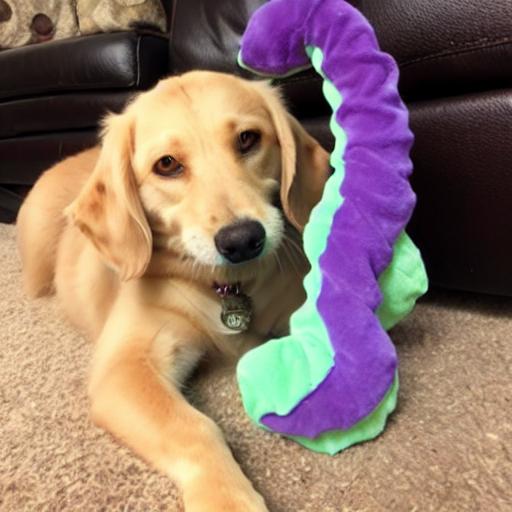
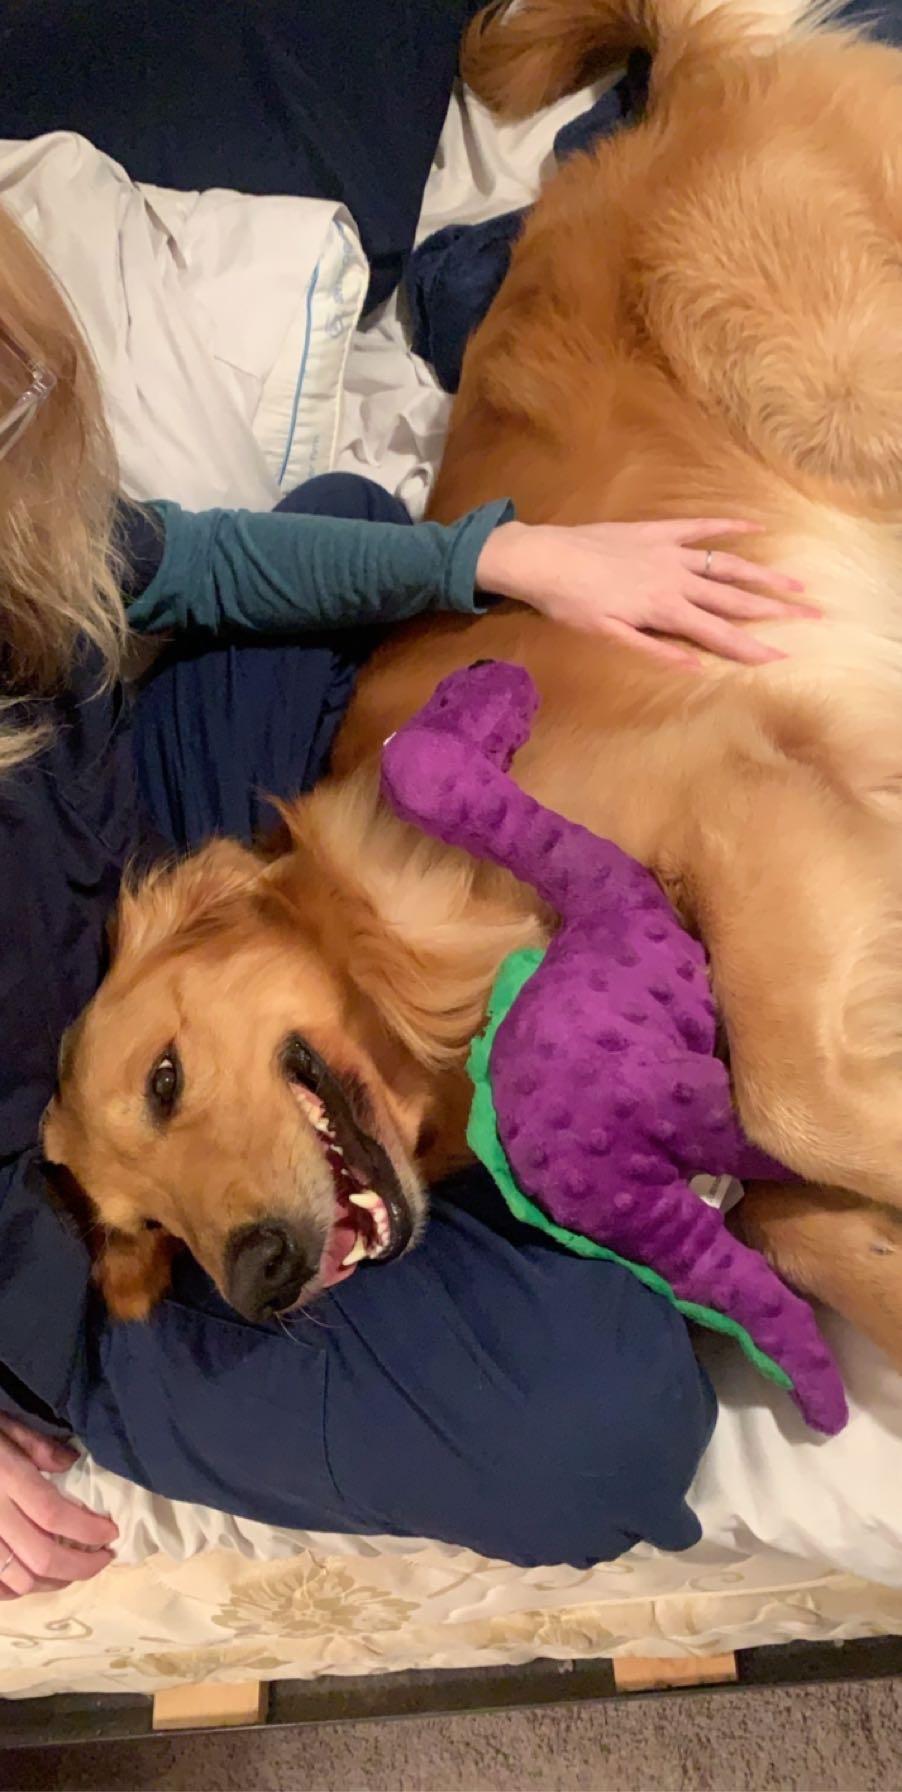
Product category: items_toy
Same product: no